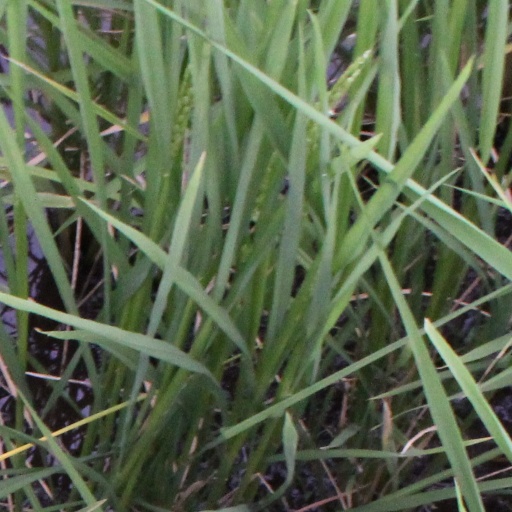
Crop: rice